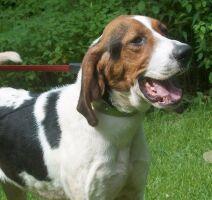
Walker_hound